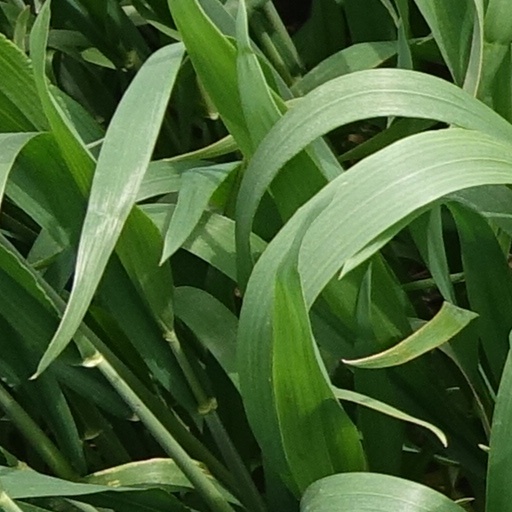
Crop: wheat